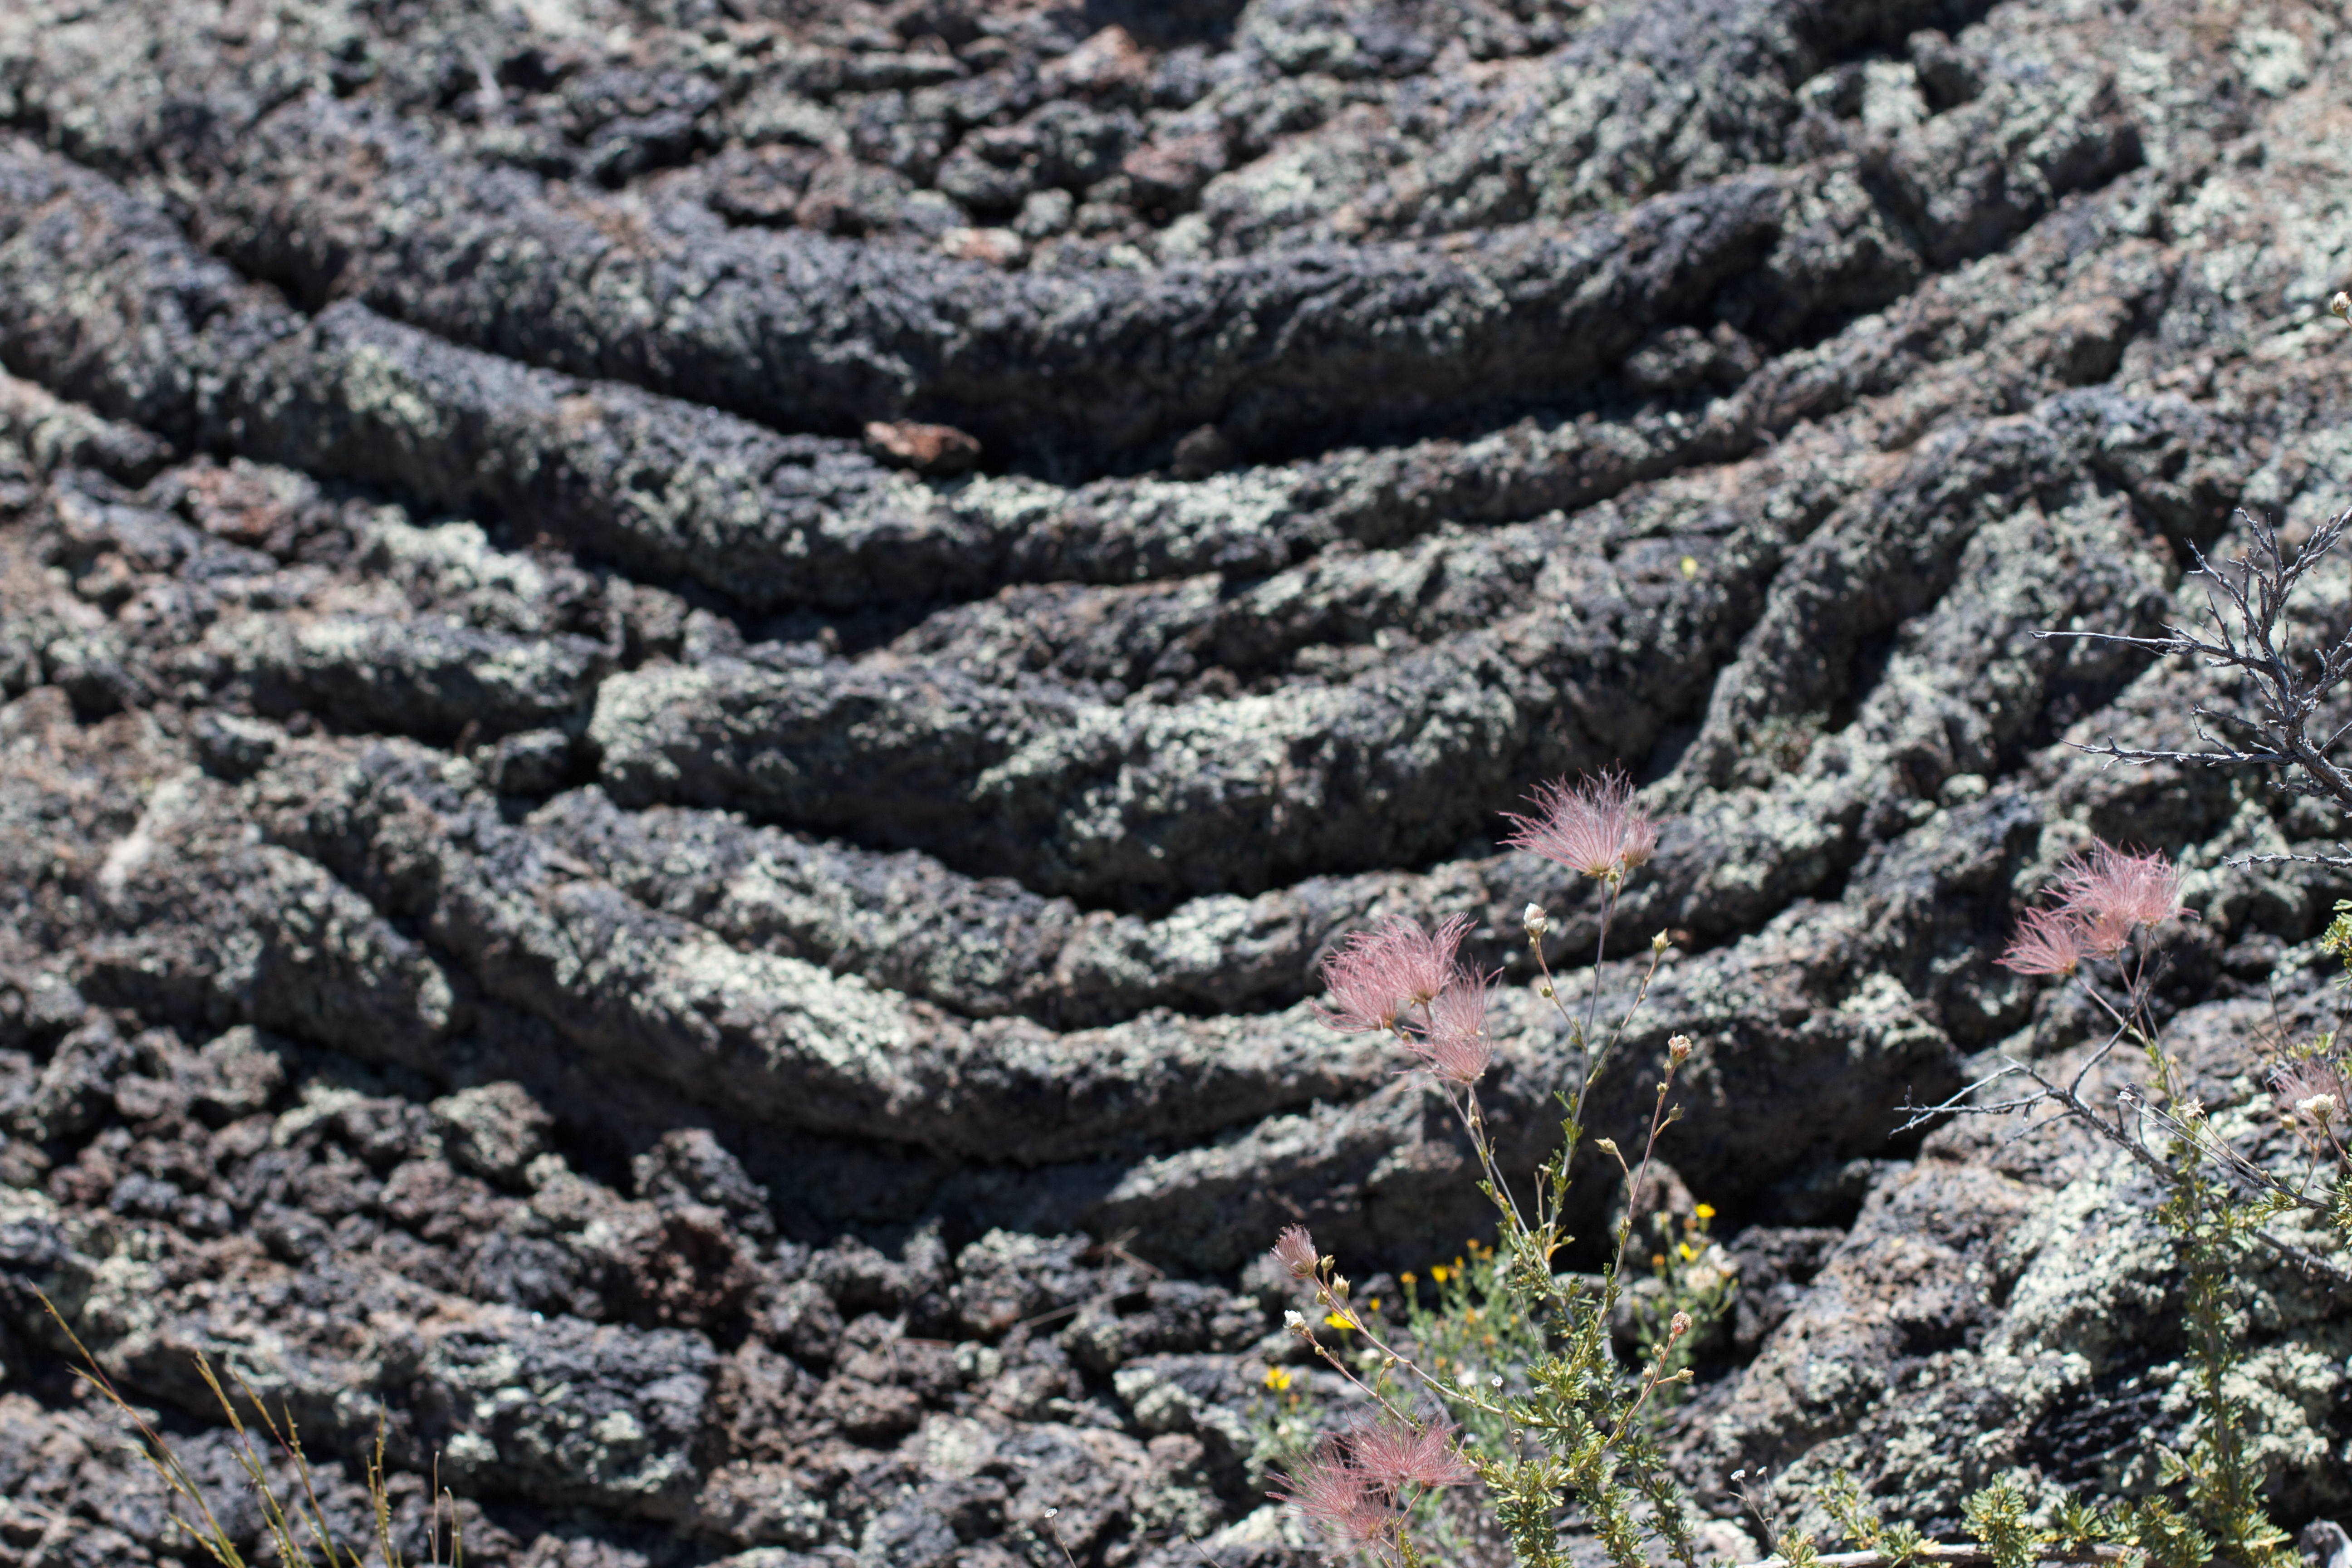
plant, flower, asphalt, produce, soil